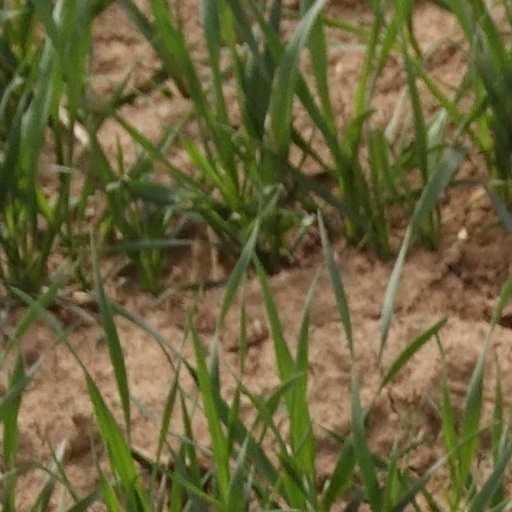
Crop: wheat